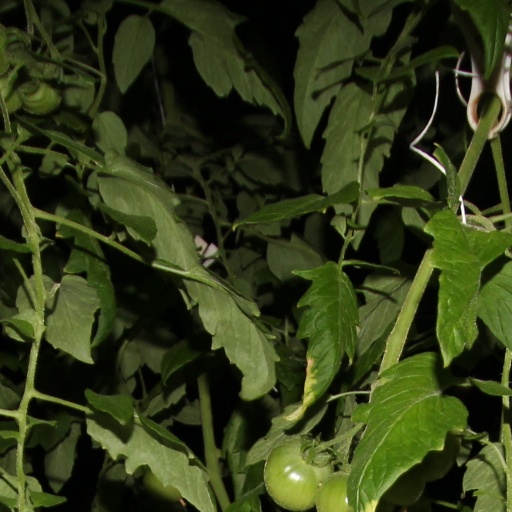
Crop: tomato